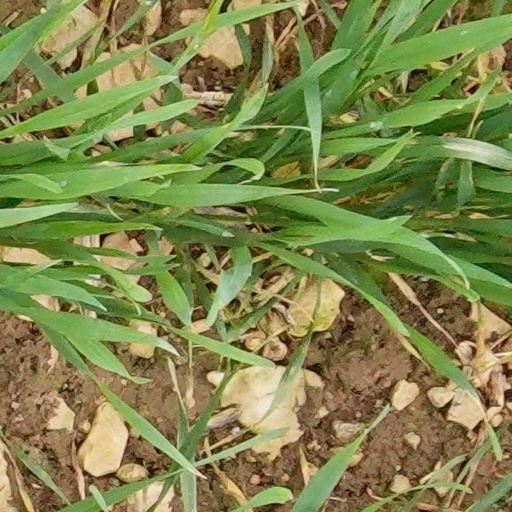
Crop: wheat